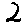
Label: 2